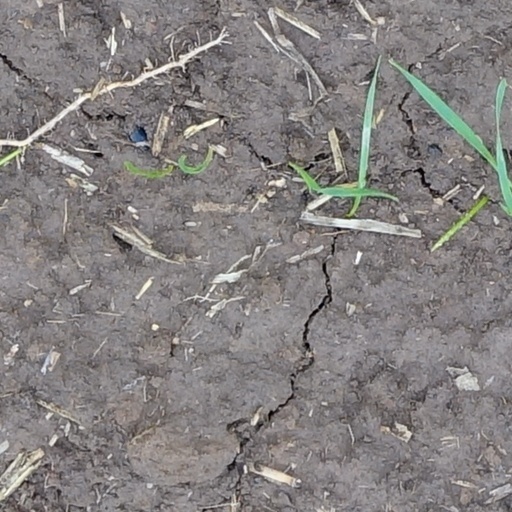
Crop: wheat